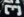
Number: 3